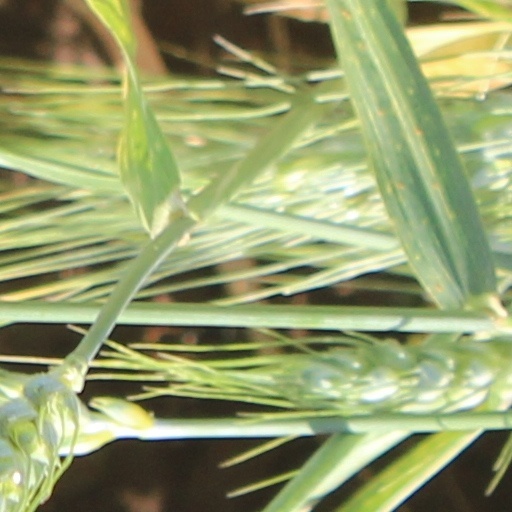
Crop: wheat